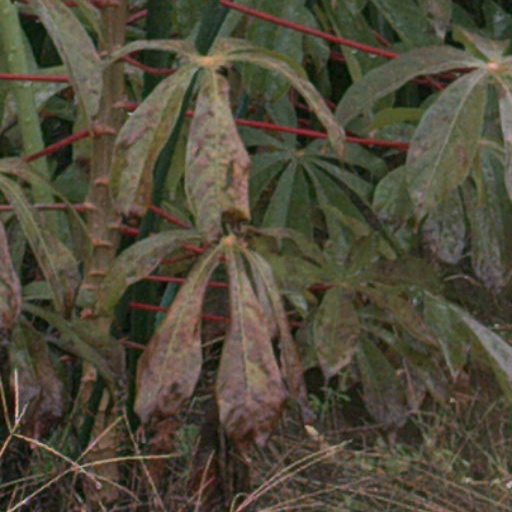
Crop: cassava